Interstate 81 in Virginia

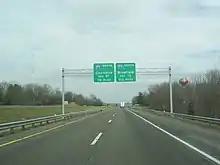
I-81 northbound at the southern end of the I-77 concurrency

I-81 enters Virginia from Tennessee, where the Interstate continues southwest toward Knoxville. After crossing the state line, the highway effectively becomes the border between Washington County to the northwest and the independent city of Bristol to the southeast. I-81 continues northeast as a six-lane freeway through sparsely populated residential areas on the outskirts of Bristol. The highway immediately comes to a northbound rest area that does not serve trucks, before it reaches an interchange with US Route 58 (US 58) and US 421 that also serve the town of Gate City, the county seat of neighboring Scott County to the west. Eastbound US 58 merges onto northbound I-81 to form a concurrency that continues northeast to a directional stack interchange with the northern terminus of I-381, an auxiliary Interstate Highway that serves downtown Bristol to the south. The freeway heads into a mix of commercial and residential areas where it has interchanges with US 11/US 19 prior to crossing over the Norfolk Southern Railway's Pulaski District, before the route fully enters Washington County. I-81/US 58 narrows to four lanes and heads into wooded rural areas with nearby development, coming to another interchange serving US 11/US 19 as well as an interchange with State Route 611 (SR 611) and a northbound truck rest area, before it passes along the southern edge of the town limits of Abingdon, the county seat of Washington County. South of Abingdon, the freeway interchanges with SR 140, which provides access to US 19 and Virginia Highlands Community College. North of this point are interchanges with US 58 Alternate (US 58 Alt)/SR 75, providing access to the Virginia Creeper Trail and Barter Theatre and with US 11, where eastbound US 58 splits from I-81 continuing east toward the town of Damascus.